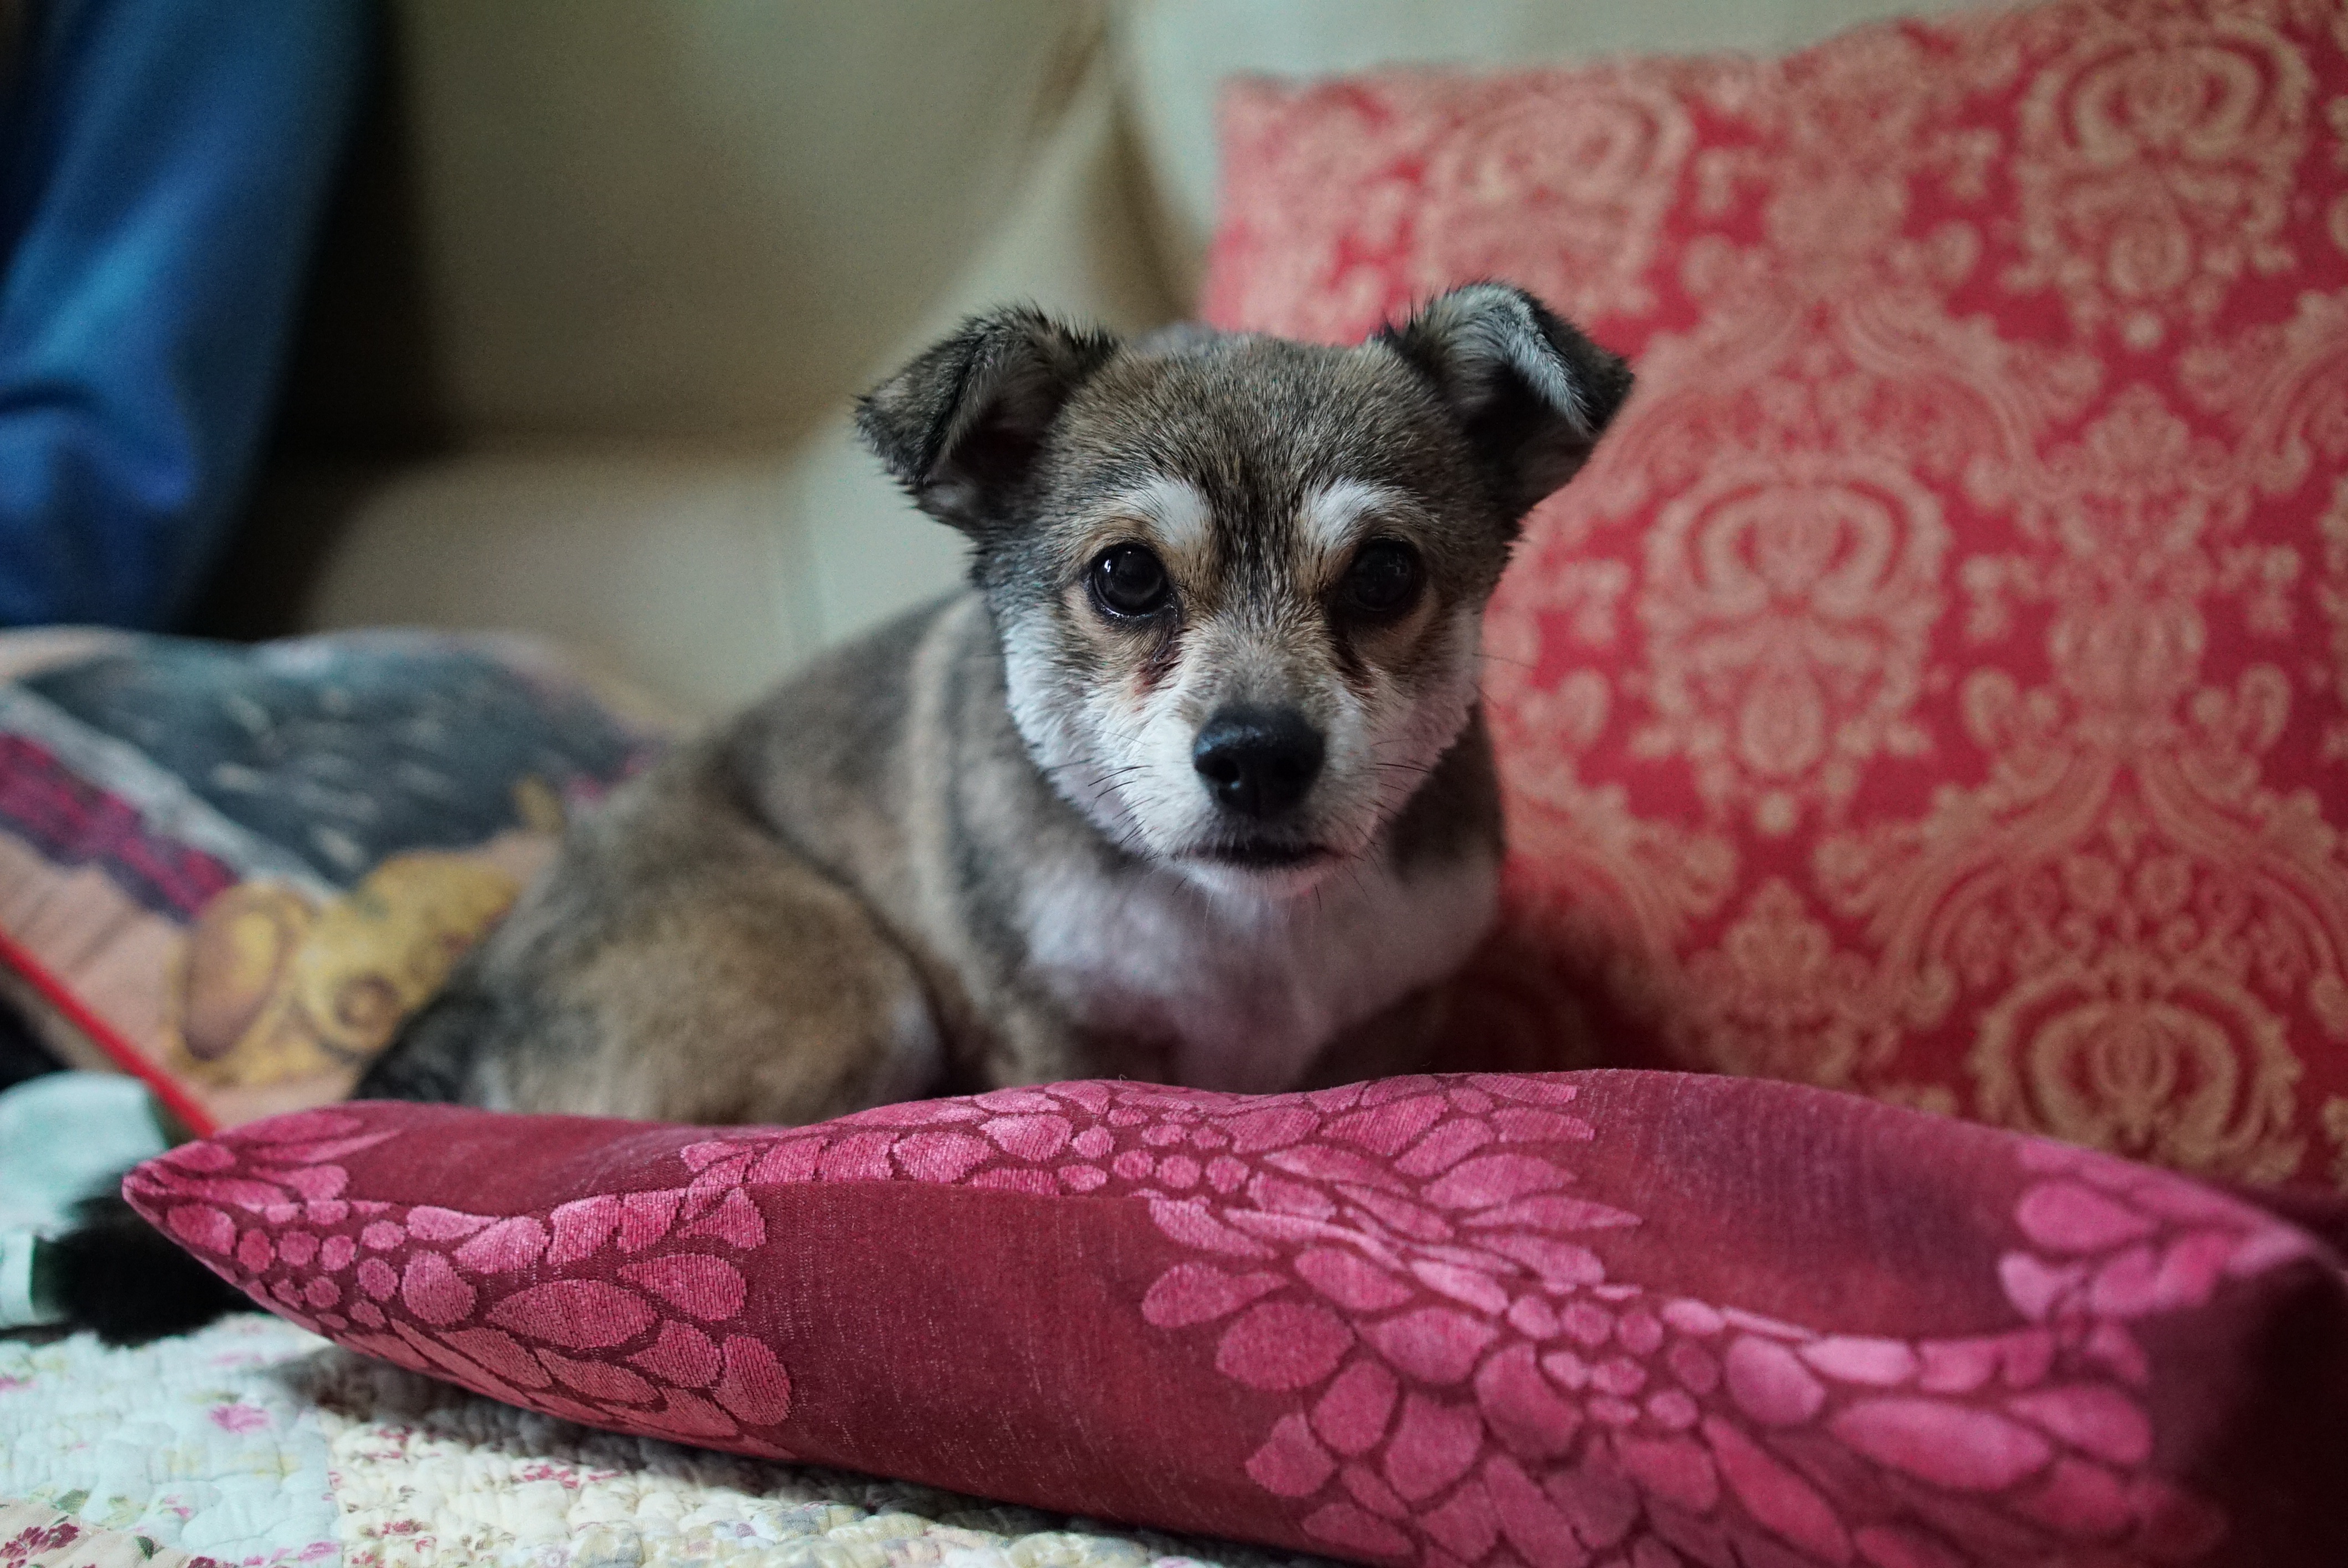
puppy, dog, animal, mammal, sofa, vertebrate, chihuahua, cushions, stare, dog breed, dog like mammal, dog breed group, dog crossbreeds